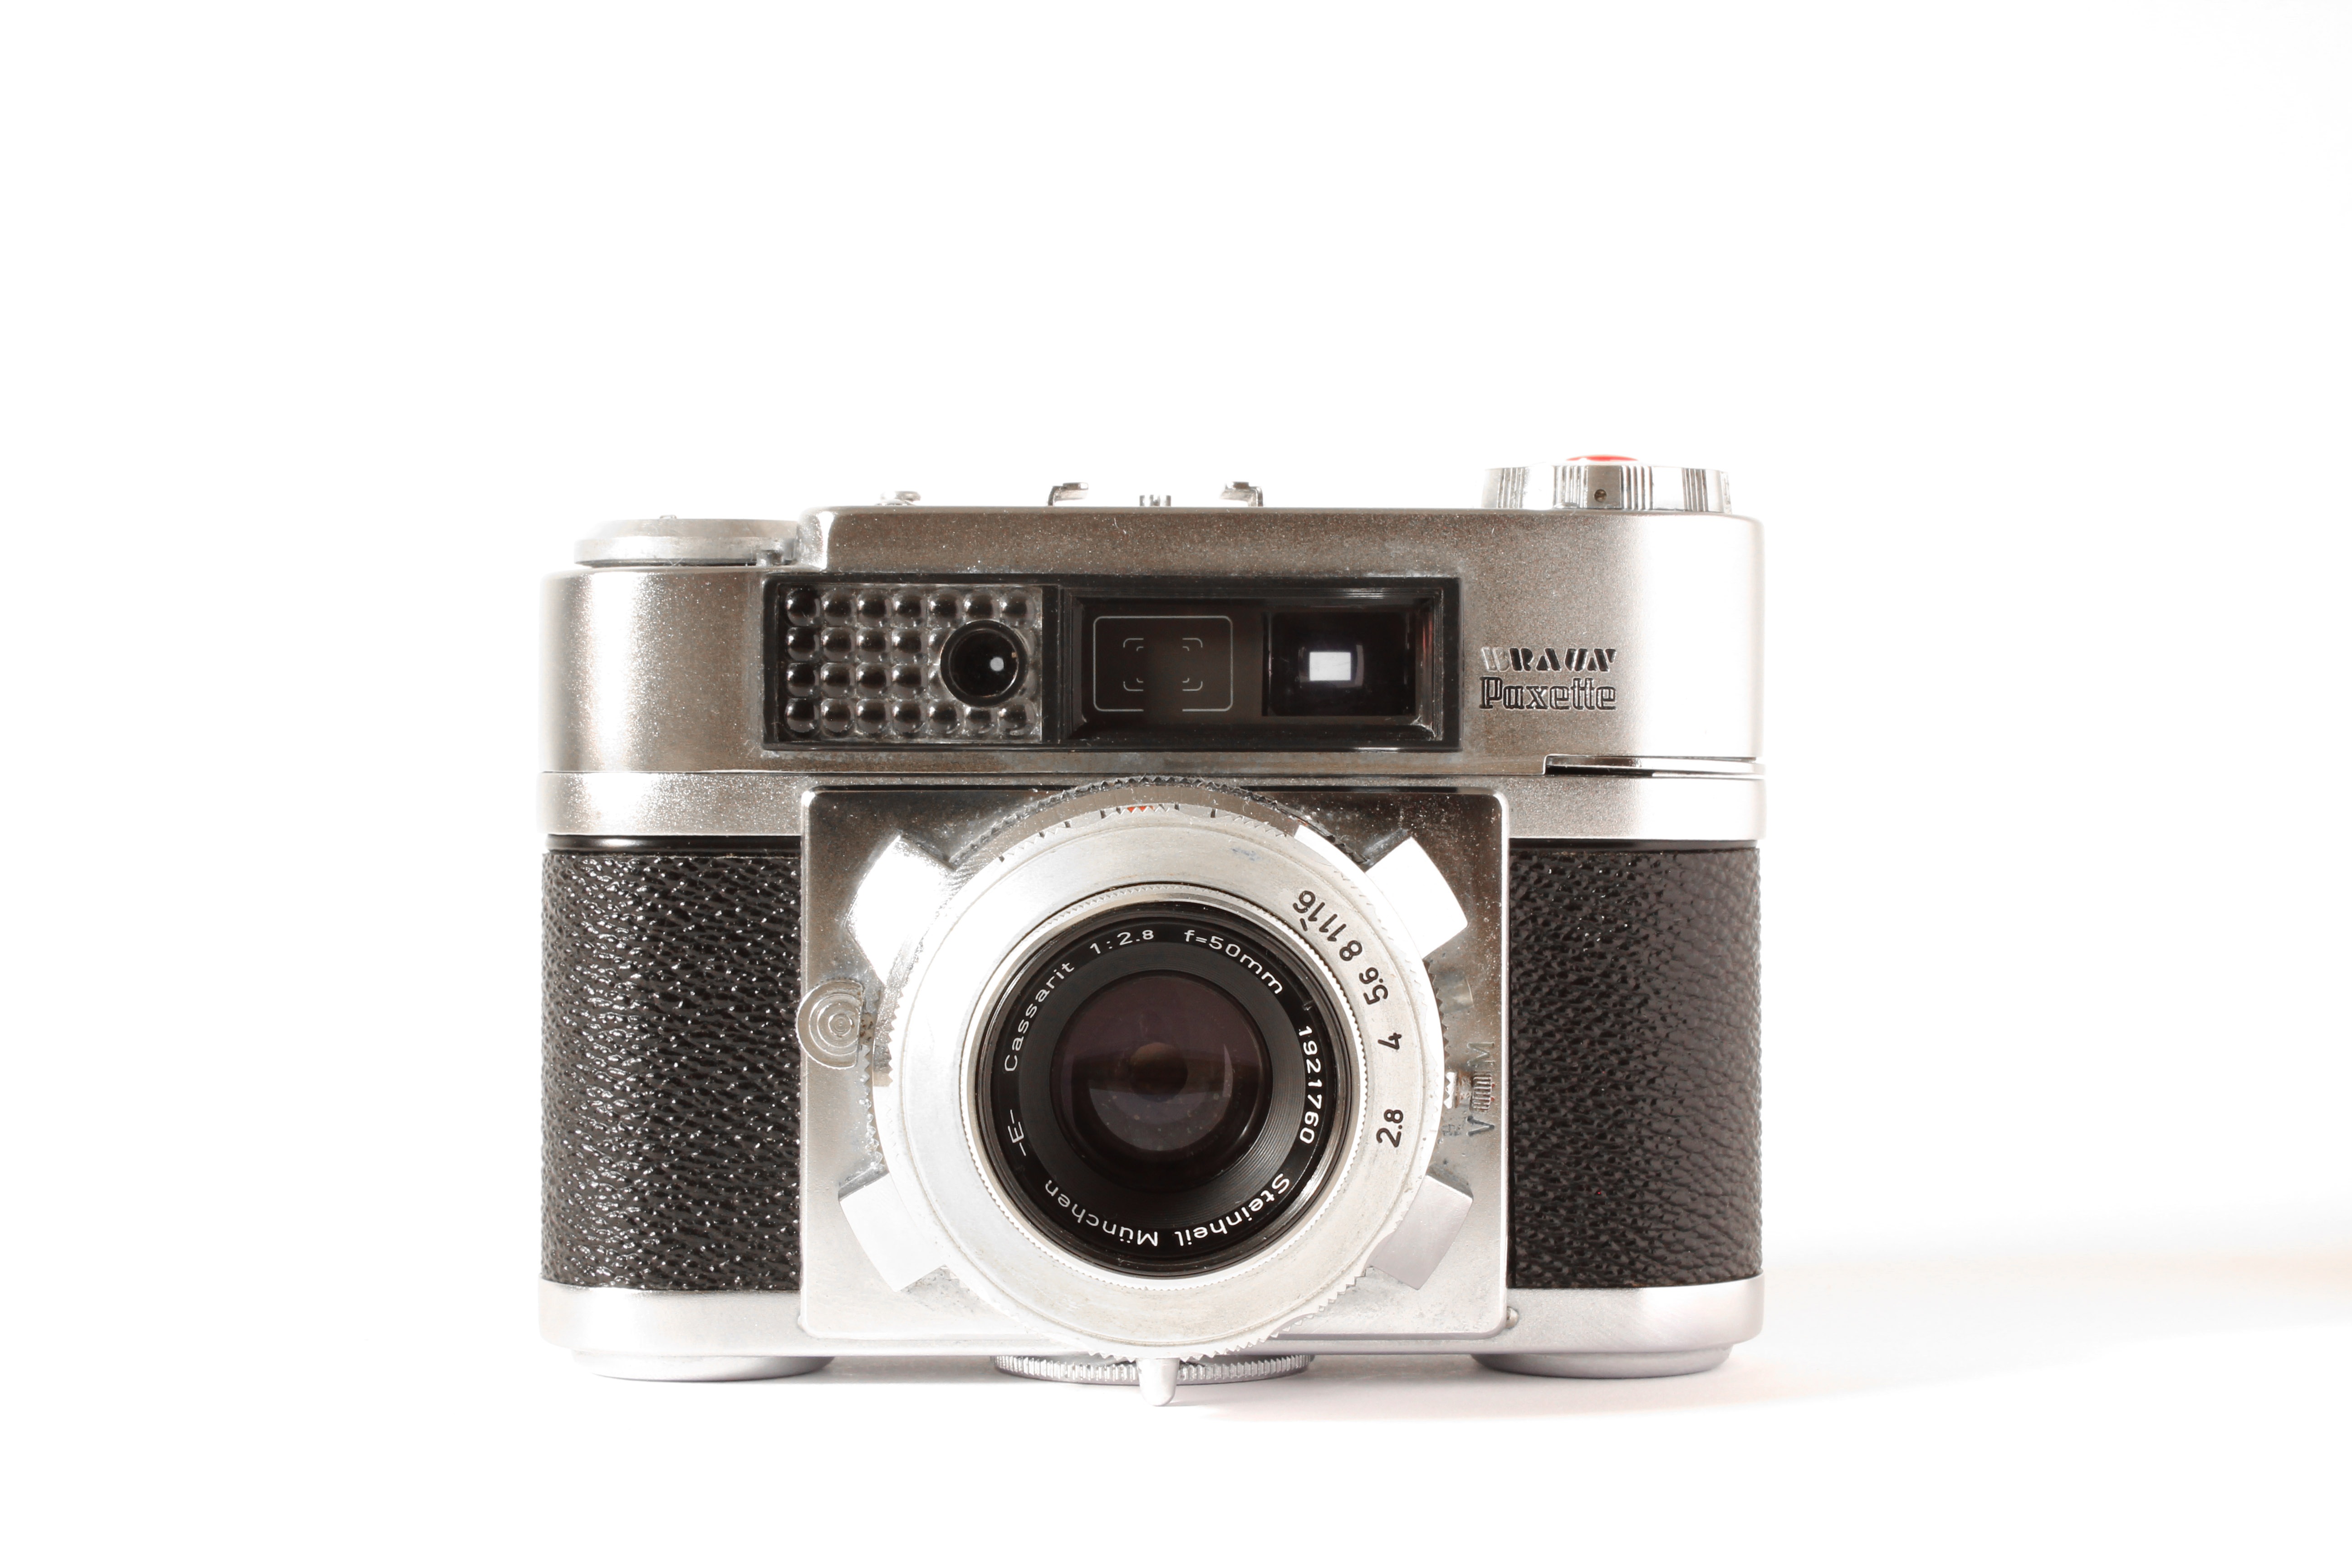
camera, photography, vintage, photographer, retro, old, film, photo, analog, lens, film camera, brown, nostalgia, old camera, hipster, product, recording, digital camera, electronics, photograph, media, camera lens, rangefinder, retro look, photo camera, rangefinder camera, analog camera, product design, digital slr, single lens reflex camera, cameras optics, mirrorless interchangeable lens camera, camera accessory